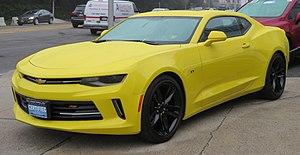
La Chevrolet Camaro est une automobile de type pony car construite par General Motors en quatre générations de 1967 à 2002. La production a repris en 2009 pour une cinquième version, suivie en 2016 par une sixième. La Camaro fut construite pour concurrencer la Ford Mustang.